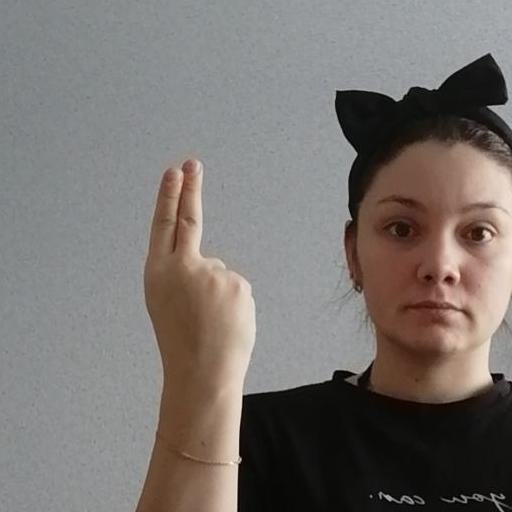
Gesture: two_up_inverted